Los Angeles International Airport

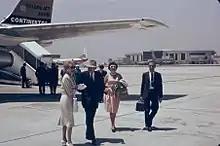
Continental passengers arriving at LAX, July 1962

The airport was used by private pilots and flying schools, but the city’s vision was that Los Angeles would become the main passenger hub for the area. However, the airport failed to entice any carriers away from the established Burbank Airport or the Grand Central Airport in Glendale.